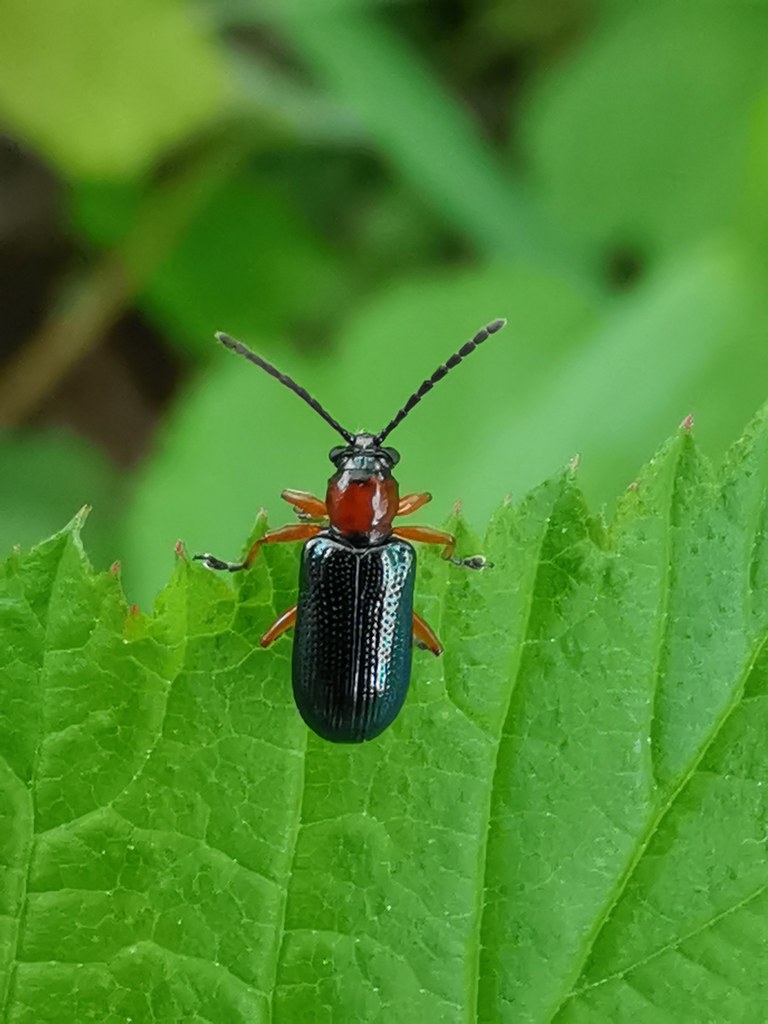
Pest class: cereal_leaf_beetle